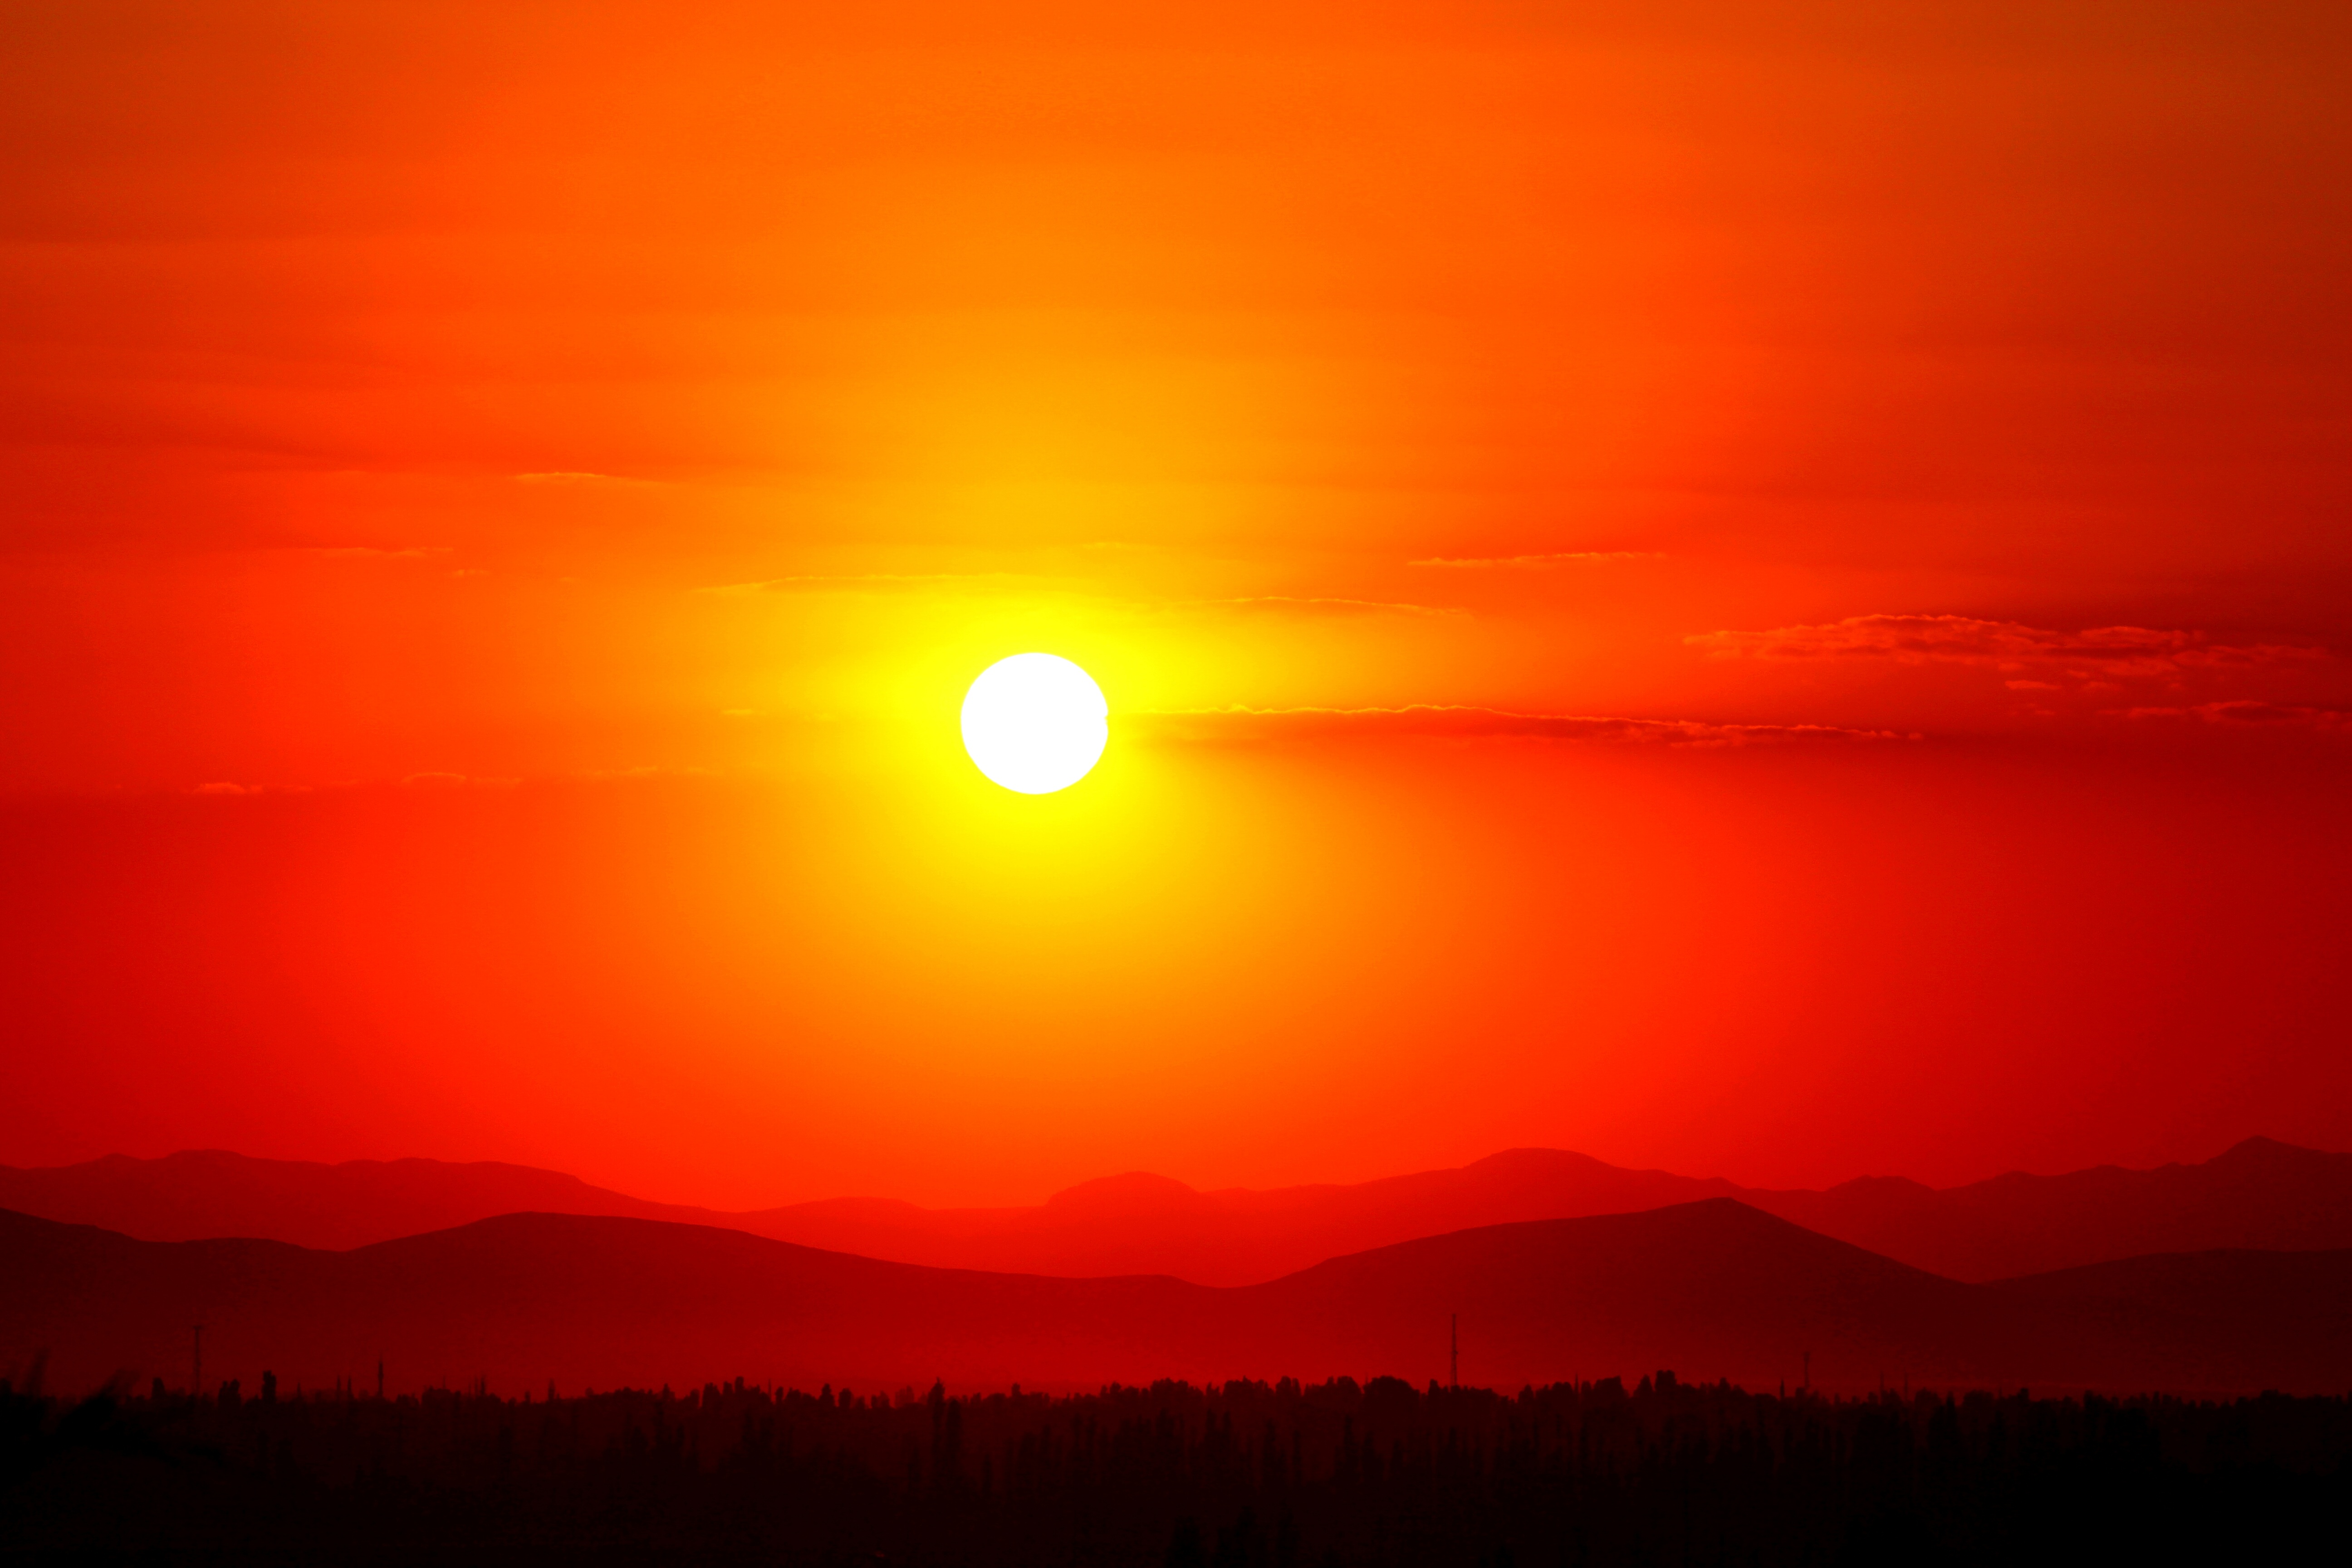
horizon, sky, sun, sunrise, sunset, sunlight, morning, dawn, atmosphere, dusk, evening, red, solar, afterglow, konya, red sky at morning